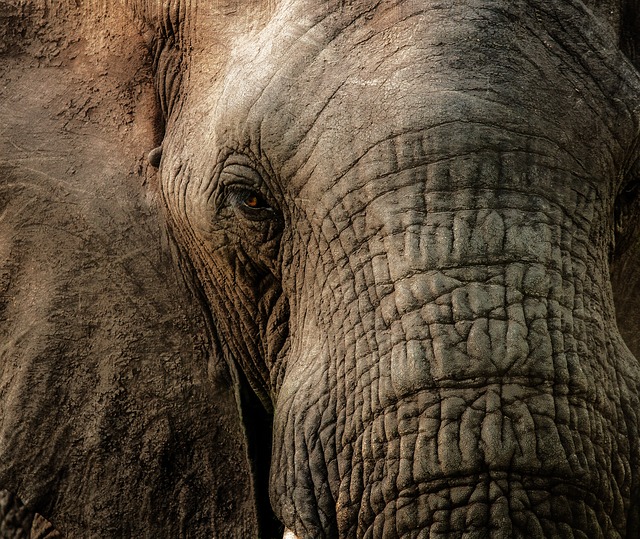
Label: elefante